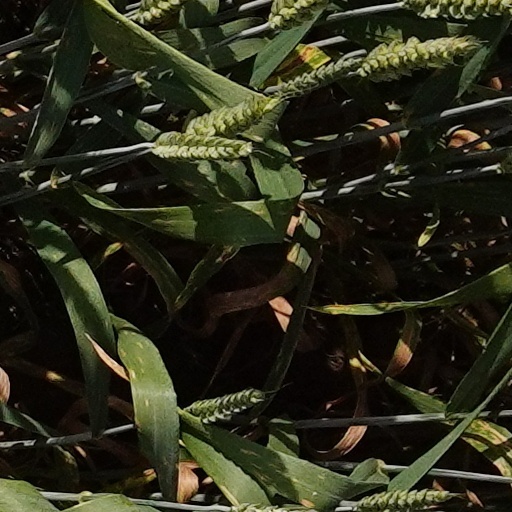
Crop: wheat